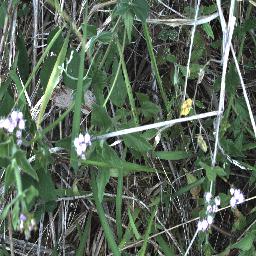
Label: siam_weed